The Last Man

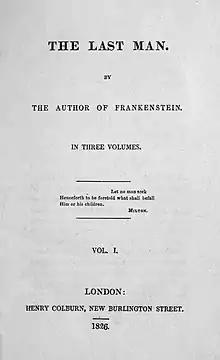
First edition title page

The Last Man is an apocalyptic, dystopian science fiction novel by Mary Shelley, first published in 1826. The narrative concerns Europe in the late 21st century, ravaged by the rise of a bubonic plague pandemic that rapidly sweeps across the entire globe, ultimately resulting in the near-extinction of humanity. It also includes discussion of the British state as a republic, for which Shelley sat in meetings of the House of Commons to gain insight to the governmental system of the Romantic era. The novel includes many fictive allusions to her husband Percy Bysshe Shelley, who drowned in a shipwreck four years before the book's publication, as well as their close friend Lord Byron, who had died two years previously.